Music of Philadelphia

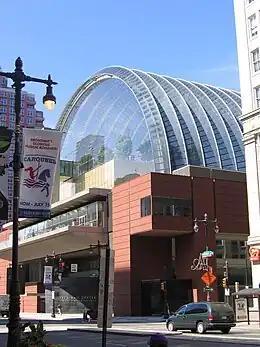
The Kimmel Center for the Performing Arts at 300 South Broad Street in July 2007

Philadelphia has a wide variety of performance venues for music. The city's most senior venue is the famed Academy of Music. Established in 1857, the academy is the longest continuously operating opera house in the United States that is still being used for its original purpose. At the very center of Philadelphia's musical life, the academy is home to many internationally recognized performance ensembles, including the Philly Pops, the Philadelphia Ballet, and Opera Philadelphia. The academy also presents touring artists and musical theatre of the highest caliber.